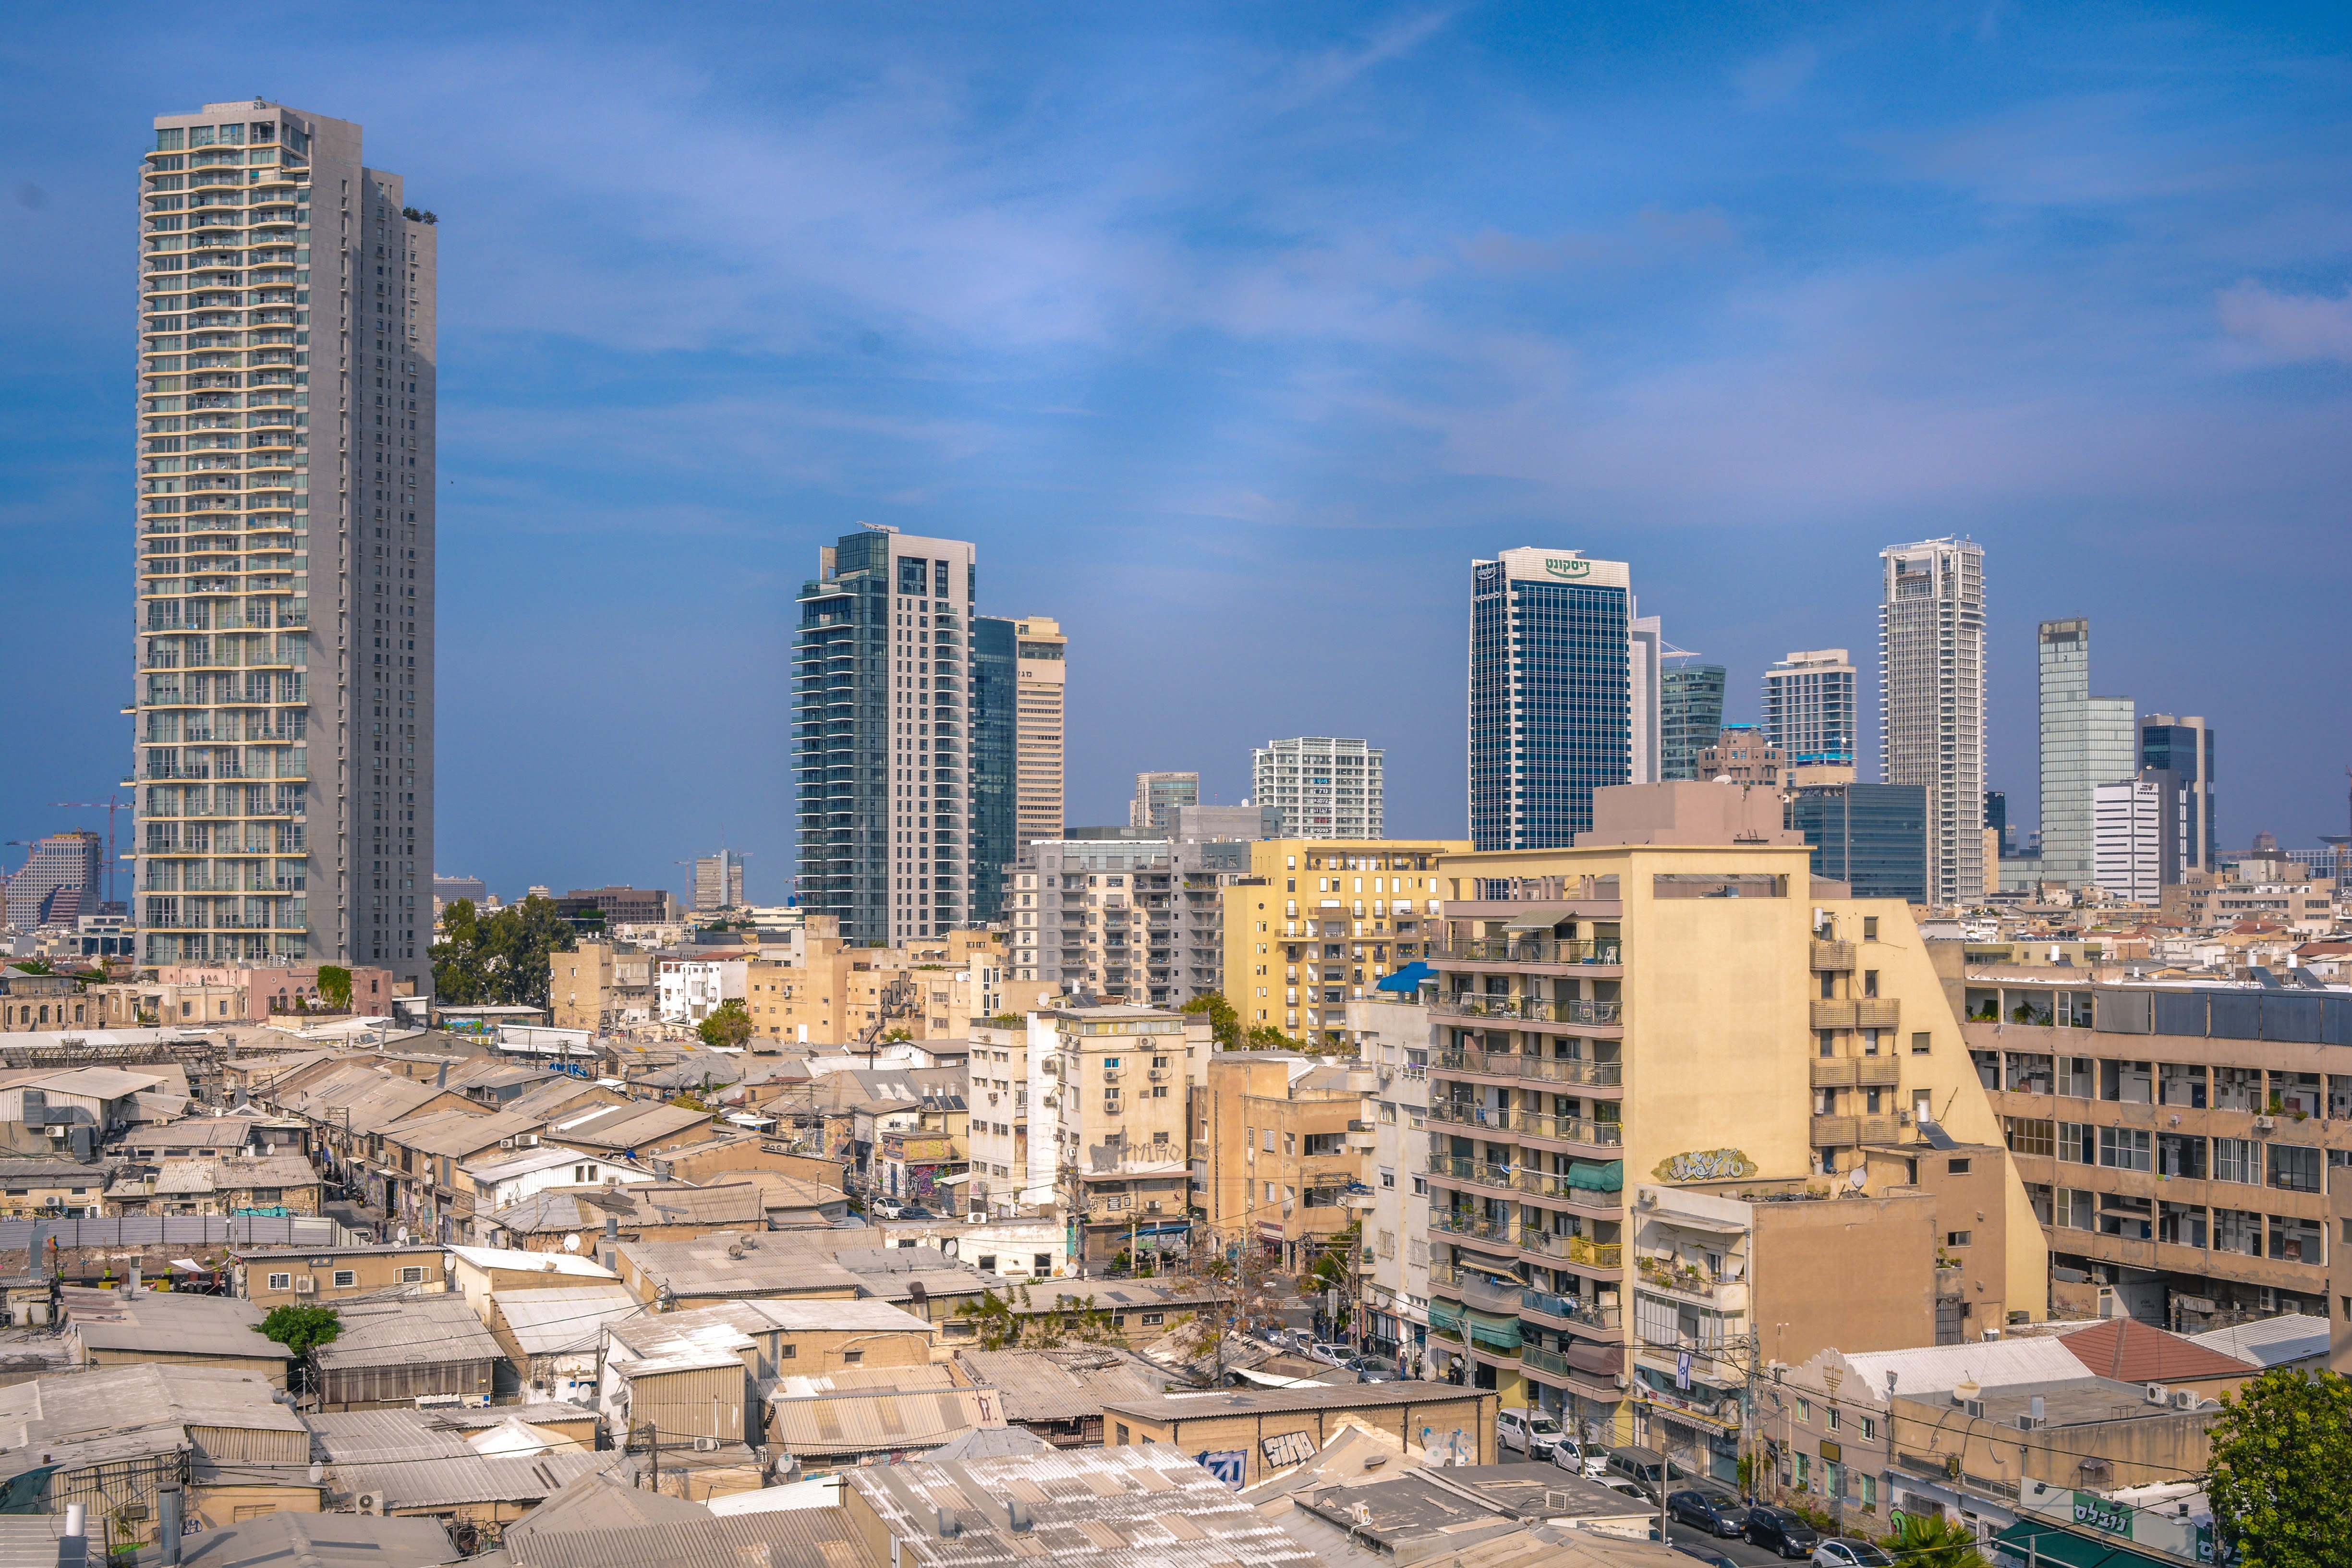
landscape, horizon, architecture, skyline, city, skyscraper, urban, cityscape, downtown, tower, landmark, tower block, houses, tel aviv, israel, metropolis, condominium, neighbourhood, aerial photography, urban area, florentine, residential area, geographical feature, human settlement, metropolitan area